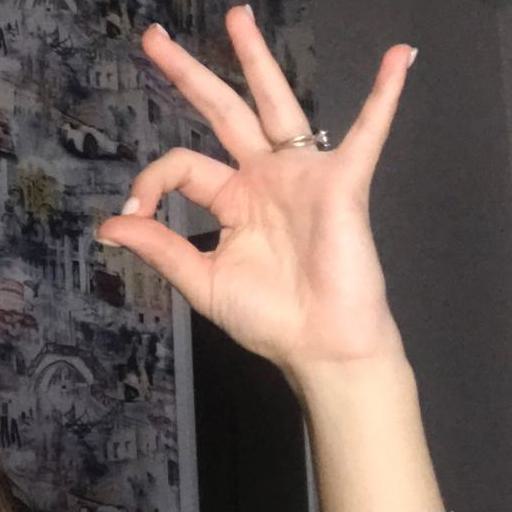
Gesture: ok